David Woodard

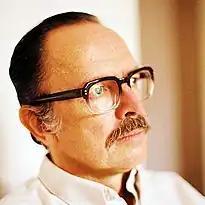
Woodard in 2020

Throughout the 1990s and early 2000s, Woodard built replicas of the Dreamachine, a stroboscopic lamp created by Brion Gysin and Ian Sommerville, and he agreed to contribute a Dreamachine to William S. Burroughs' 1996 LACMA visual retrospective "Ports of Entry". Sotheby's auctioned the latter machine to a private collector in 2002. Another of Woodard's machines remains on extended loan from Burroughs' estate to the Spencer Museum of Art in Lawrence, Kansas.